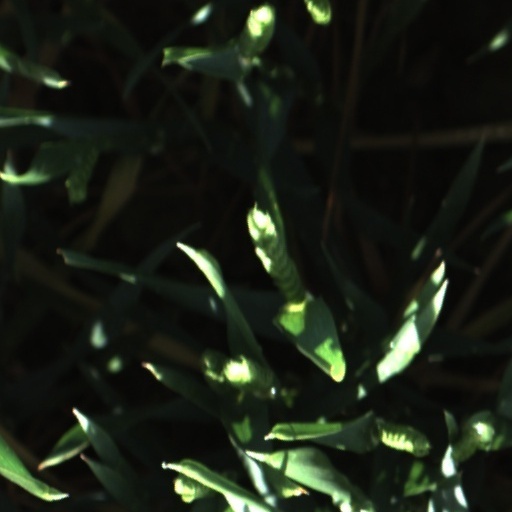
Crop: wheat